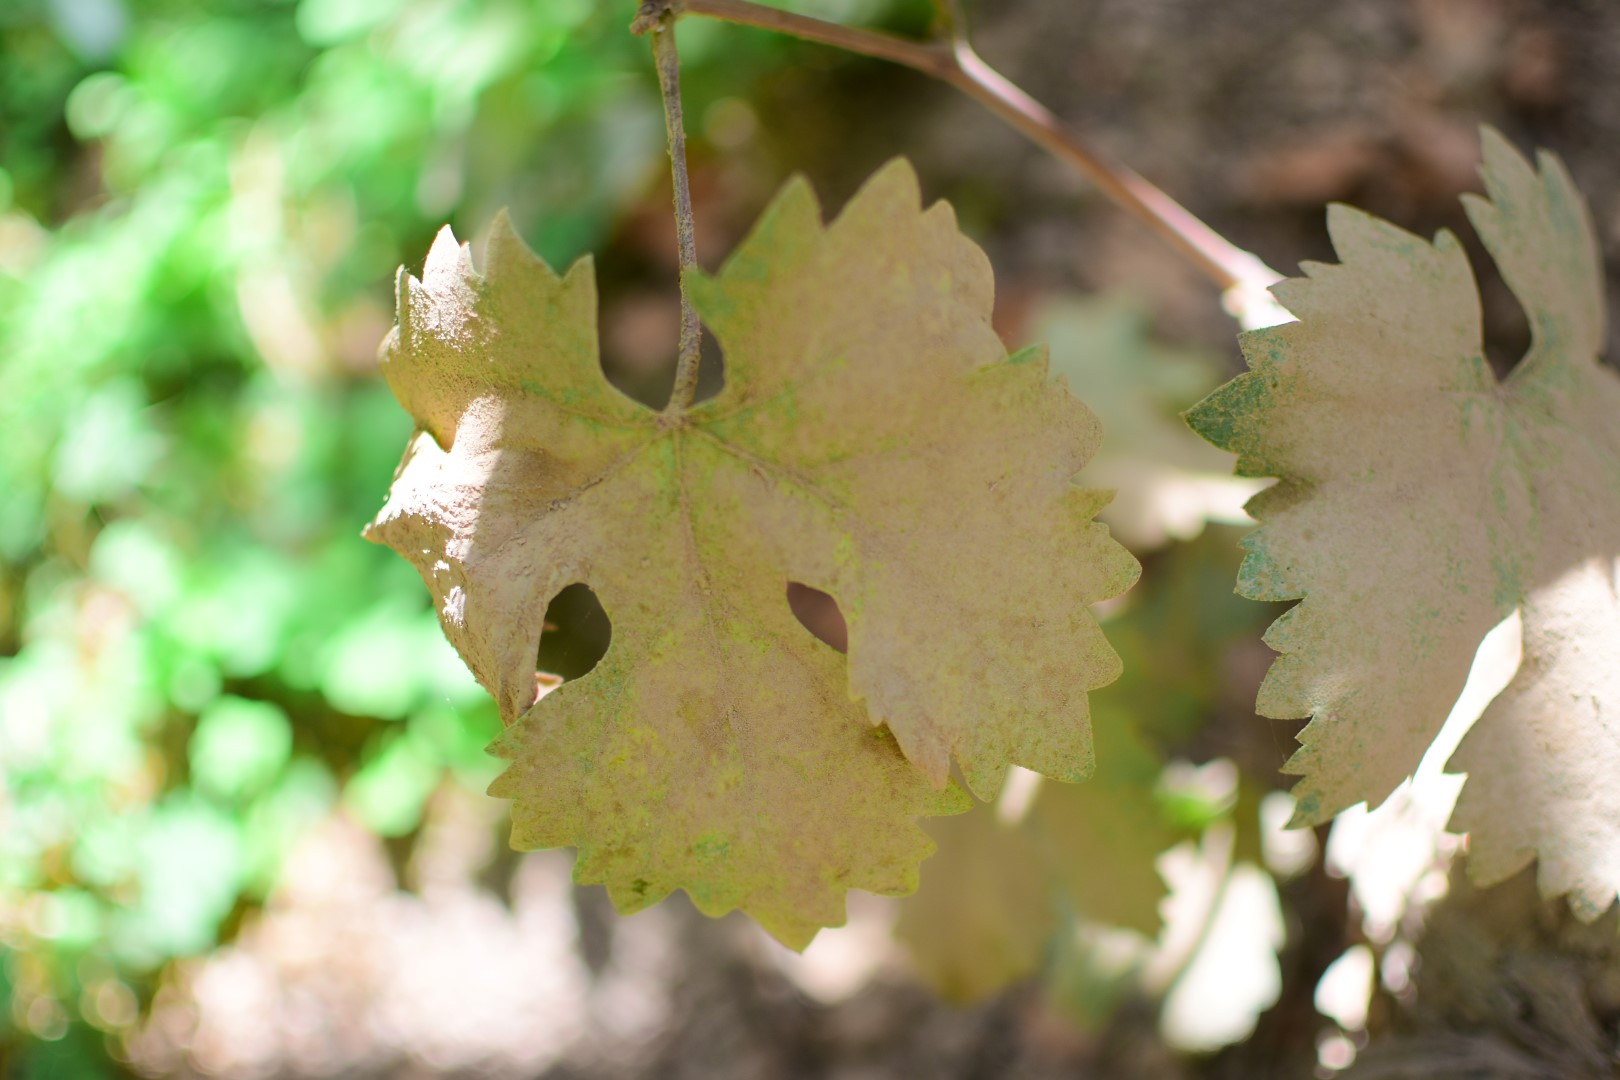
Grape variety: Shdah